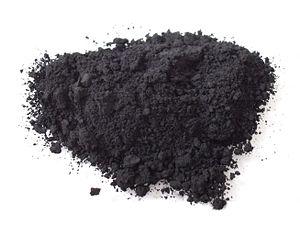
Pigment de suie
Les colorants alimentaires sont utilisés pour ajouter de la couleur à une denrée alimentaire, ou pour simuler la couleur originale si celle-ci a été altérée par les procédés de transformation utilisés dans l'agro-alimentaire.
La peinture et la dorure à la feuille sont jusqu'au XIXᵉ siècle des éléments essentiels de la composition architecturale.